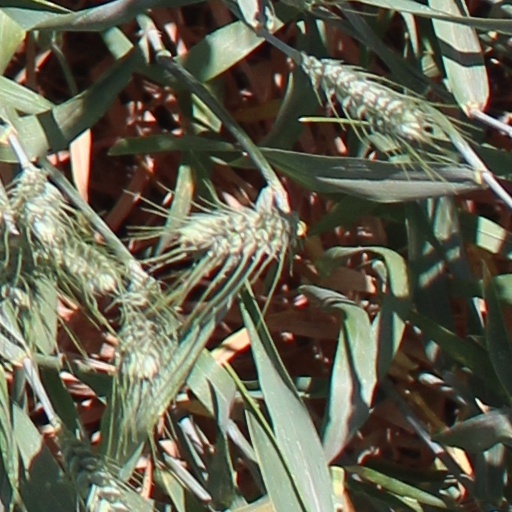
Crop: wheat